Massey High School

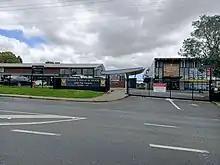
Massey High School in 2021

Established in 1969, the school was initially based at Henderson High School until the buildings on the current site at Don Buck Road were completed in 1970. Initially the school had a rural makeup but as the city of Auckland spread to the west and north the school experienced significant roll growth and an increase in suburban students. In order to accommodate this, the school used prefabricated classrooms.